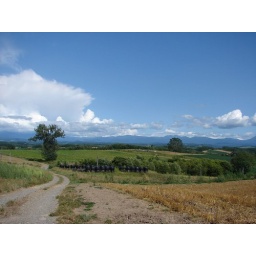
Taken on our tree bike tour in the hills above Biei.